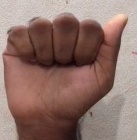
ASL sign: A